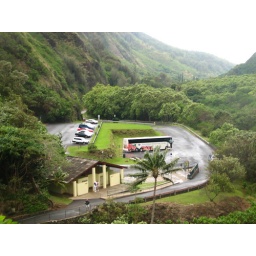
On the Mountain Tour - touring bus in the back. Very green vegatation.